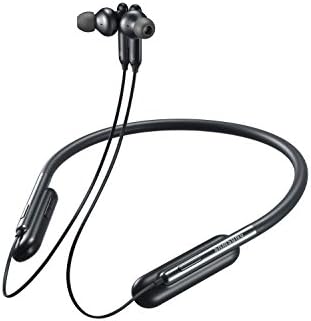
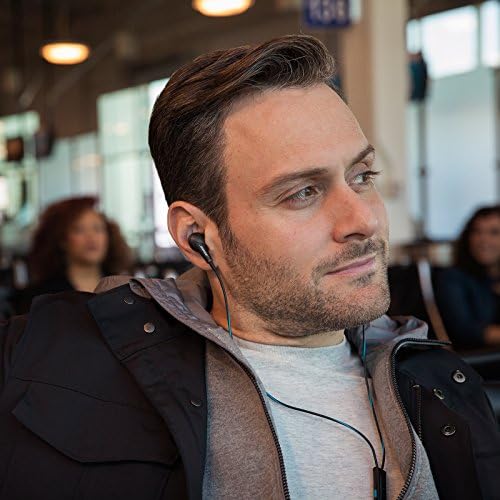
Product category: headphones
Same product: no